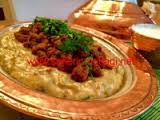
Yemek: hunkar_begendi